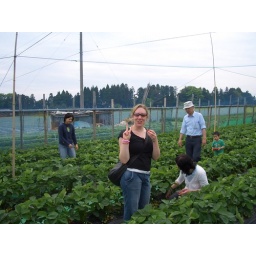
Look Eliza found a strawberry in a strawberry field ... clever girl ... she's so pround ... bless!